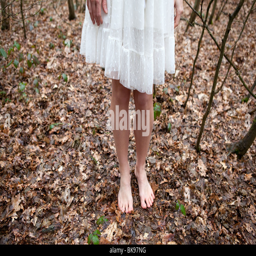
a girl in a woods